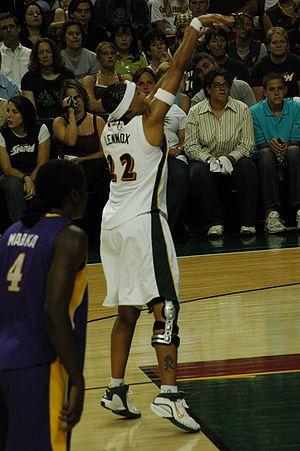
Betty Lennox, née Betty Bernice Lennox le 4 décembre 1976 à Oklahoma City, Oklahoma, est une joueuse professionnelle de basket-ball, championne WNBA 2004.
La saison WNBA 2004 est la 8ᵉ saison de la WNBA. La saison régulière se déroule du 20 mai 2004, s'interrompant le 1ᵉʳ août 2004 pour cause de trêve due aux Jeux olympiques et reprenant le 1ᵉʳ septembre 2004, jusqu'au 19 septembre 2004. Les playoffs commencent le 24 septembre 2004 et se terminent le 12 octobre 2004, avec le dernier match des Finales WNBA remporté par le Storm de Seattle aux dépens du Sun du Connecticut 2 manches à 1.
Le WNBA All-Star Game 2007 a été joué le 15 juillet 2007 dans le Verizon Center de Washington. Ce match est le 9ᵉ All-Star Game annuel. Washington accueille cet événement pour la deuxième fois de son histoire après 2002. Ce match est le 8ᵉ All-Star Game annuel.